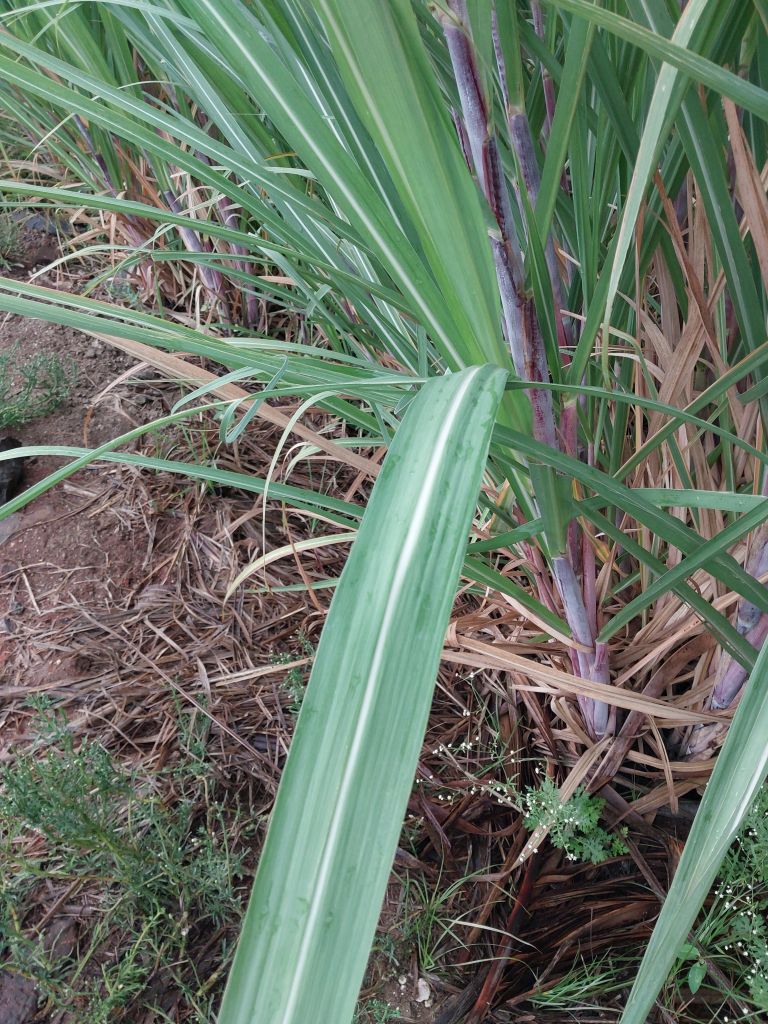
Label: Healthy